Brazil

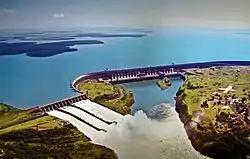
The Itaipu Dam on the Paraná River, the second largest of the world. Brazilian energy matrix is one of the cleanest in the world

In Brazil, the Constitution establishes six different police agencies for law enforcement: Federal Police Department, Federal Highway Police, Federal Railroad Police, Federal, District and State Penal Police (included by the Constitutional Amendment No. 104, of 2019), Military Police and Civil Police. Of these, the first three are affiliated with federal authorities, the last two are subordinate to state governments and the Penal Police can be subordinated to the federal or state/district government. All police forces are overseen by the executive branch of the federal or state government. The National Public Security Force also can act in public disorder situations arising anywhere in the country.